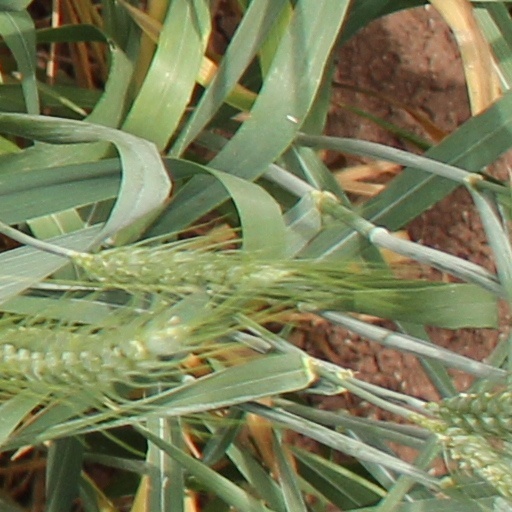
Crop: wheat